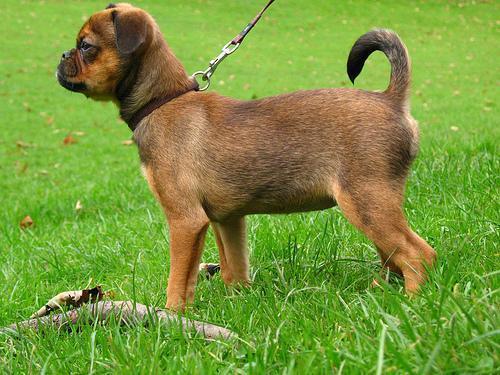
Brabancon_griffon